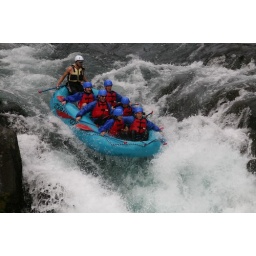
white water rafting on the white salmon river in Washington State.